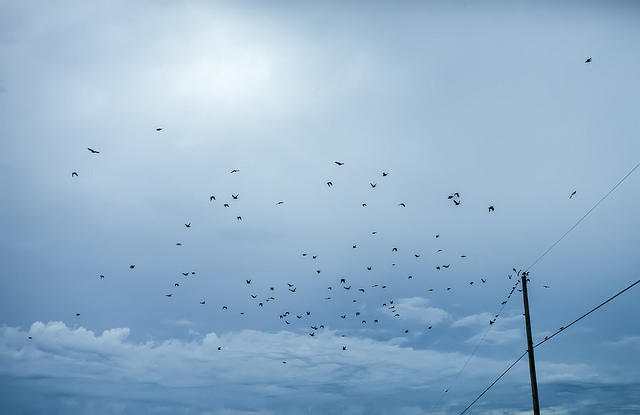
user: Given an image and a question. Answer the question in a short answer. Question: What is connected to the pole in the picture? Short Answer:
assistant: wire